Koliwada

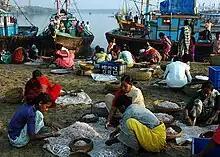
Koliwada Bandarpada

A "bandar" is the sea shore near boat jetty where fishing boats are anchored. Many fishing nets and other accessories are stored around this area. This area usually is open area and also a location for gathering of many folks in special events. In summer, this area is also used for drying out the fish.